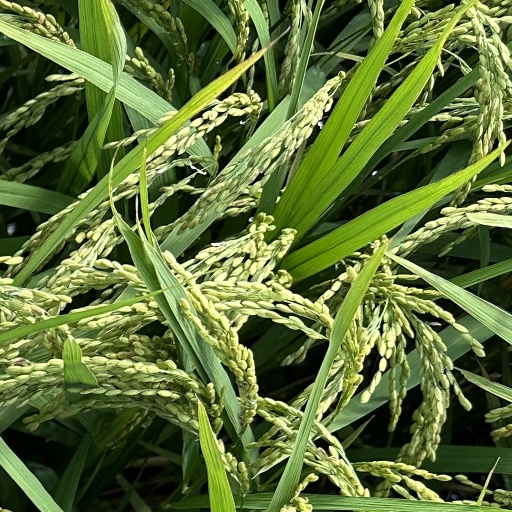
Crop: rice